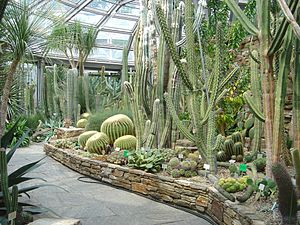
Botanisk have
Kaktushuset i Berlins botaniske have.
En botanisk have er et museum med udstillinger af levende planter, som er ordnet efter forskellige principper. Beholdningen omfatter træer, buske, lianer, stauder og andre urteagtige planter. Samlinger, der udelukkende rummer skovtræer og -buske kaldes et arboret, mens samlinger af frugtbærende planter hedder et pomet.